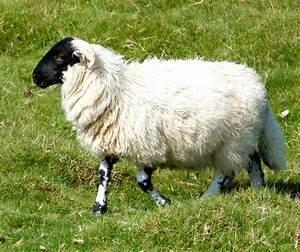
sheep